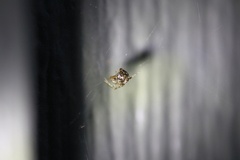
Species: Parasteatoda_tepidariorum